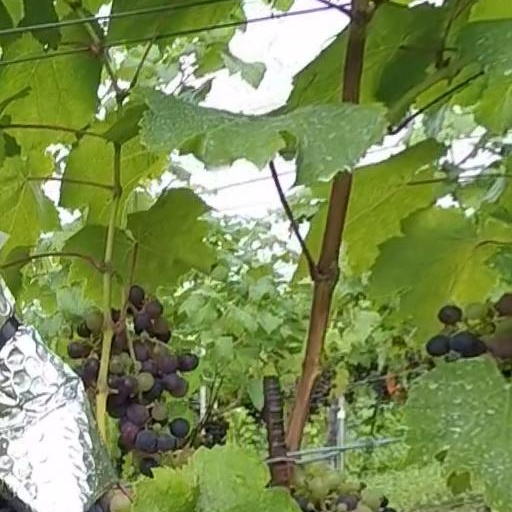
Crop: grape